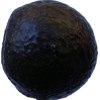
Label: black_avocado